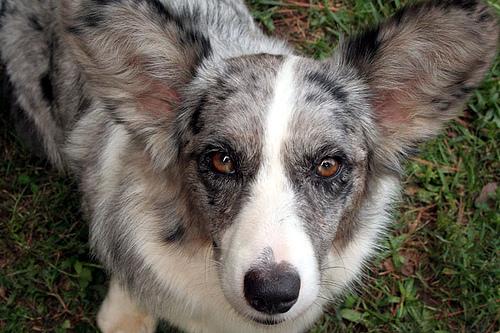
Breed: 2909-n000116-Cardigan